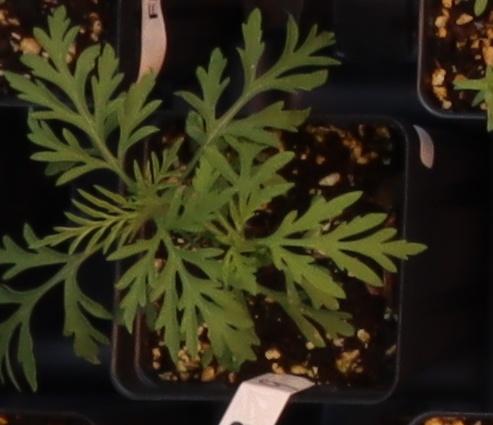
Label: Ragweed